Lincoln family

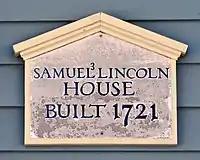
Samuel Lincoln House, built in Hingham, Massachusetts, by his grandson on land Samuel purchased in 1649

Edward was the only son of Richard Lincoln (buried 1620 in the graveyard of St Andrew's Church) and Elizabeth Remching. After the death of his wife, Richard married three more times. There is some debate – and at the time, some contesting discussions – relating to the contents of Richard's will. Richard was left an inheritance from his father, Robert II (d. 1555/1556), who in turn had it left from his father, Robert (d. 1543). By convention, his son Edward would inherit the lands and holdings in Hingham, Norfolk, but Richard's 4th wife had instead convinced him to leave the entire proceeds of the will to her and his three youngest children. With no reason to stay, Edward's children, including Thomas 'the weaver' Lincoln and Samuel Lincoln of Hingham, Norfolk, England, made the perilous journey to the New World.